Fazlur Rahman Khan

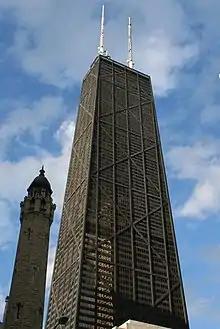
John Hancock Center is the world's first mixed use tower. When built, it was the second tallest building in the world. It demonstrated how much more efficient and feasible building very tall skyscrapers could be, in comparison to the older design and technology used by the tallest buildings up to that time.

Khan's central innovation in skyscraper design and construction was the idea of the "tube" structural system for tall buildings, including the "framed tube", "trussed tube", and "bundled tube" variants. His "tube concept", using all the exterior wall perimeter structure of a building to simulate a thin-walled tube, revolutionized tall building design. Most buildings over 40 stories constructed since the 1960s now use a tube design derived from Khan's structural engineering principles.